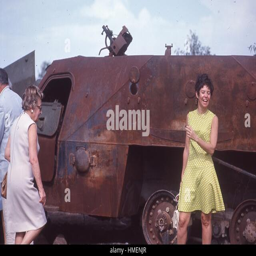
woman poses while laughing beside a rusted and burned military vehicle